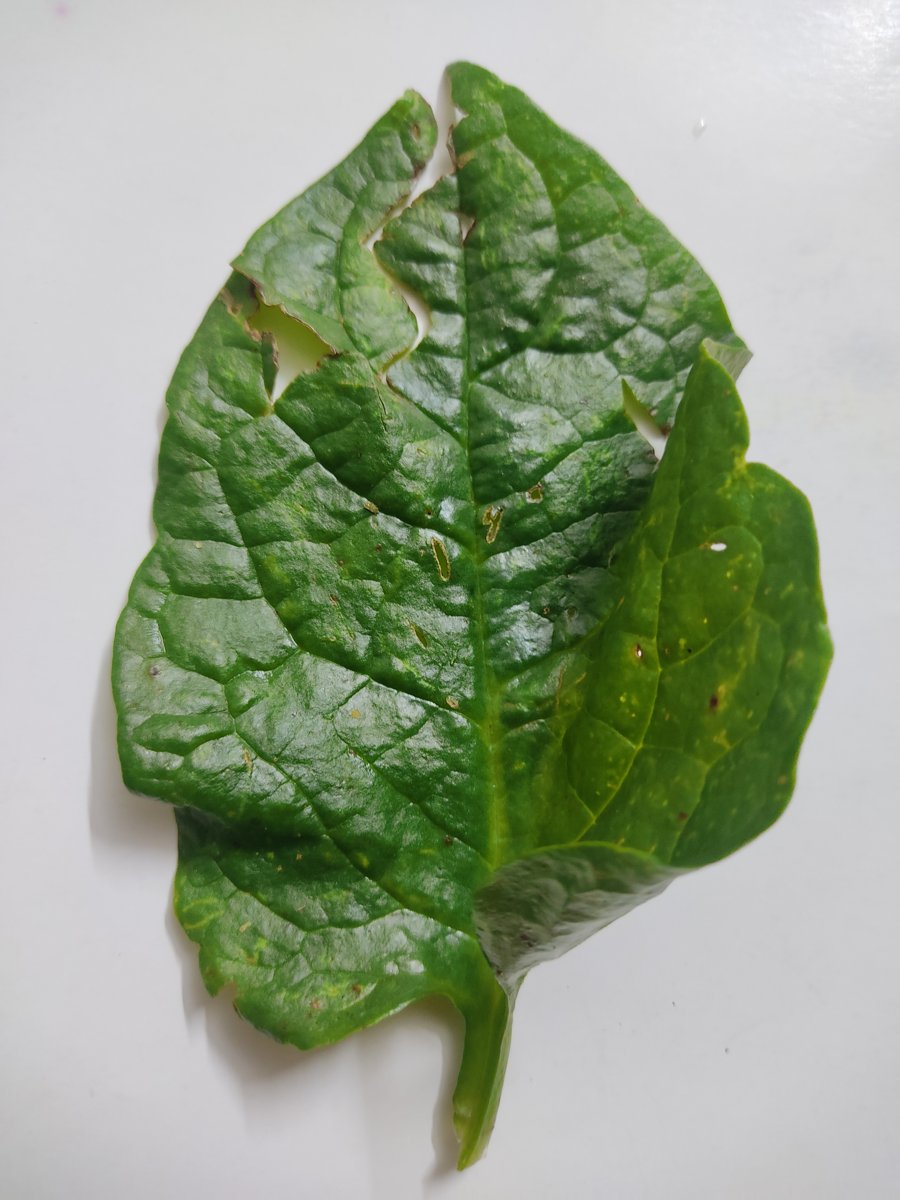
Label: Pest-Damage